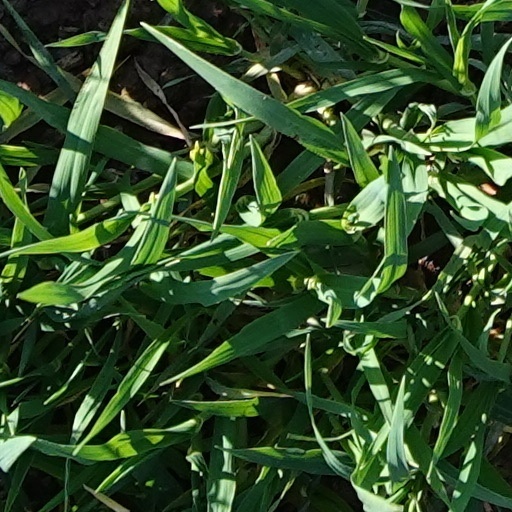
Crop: wheat